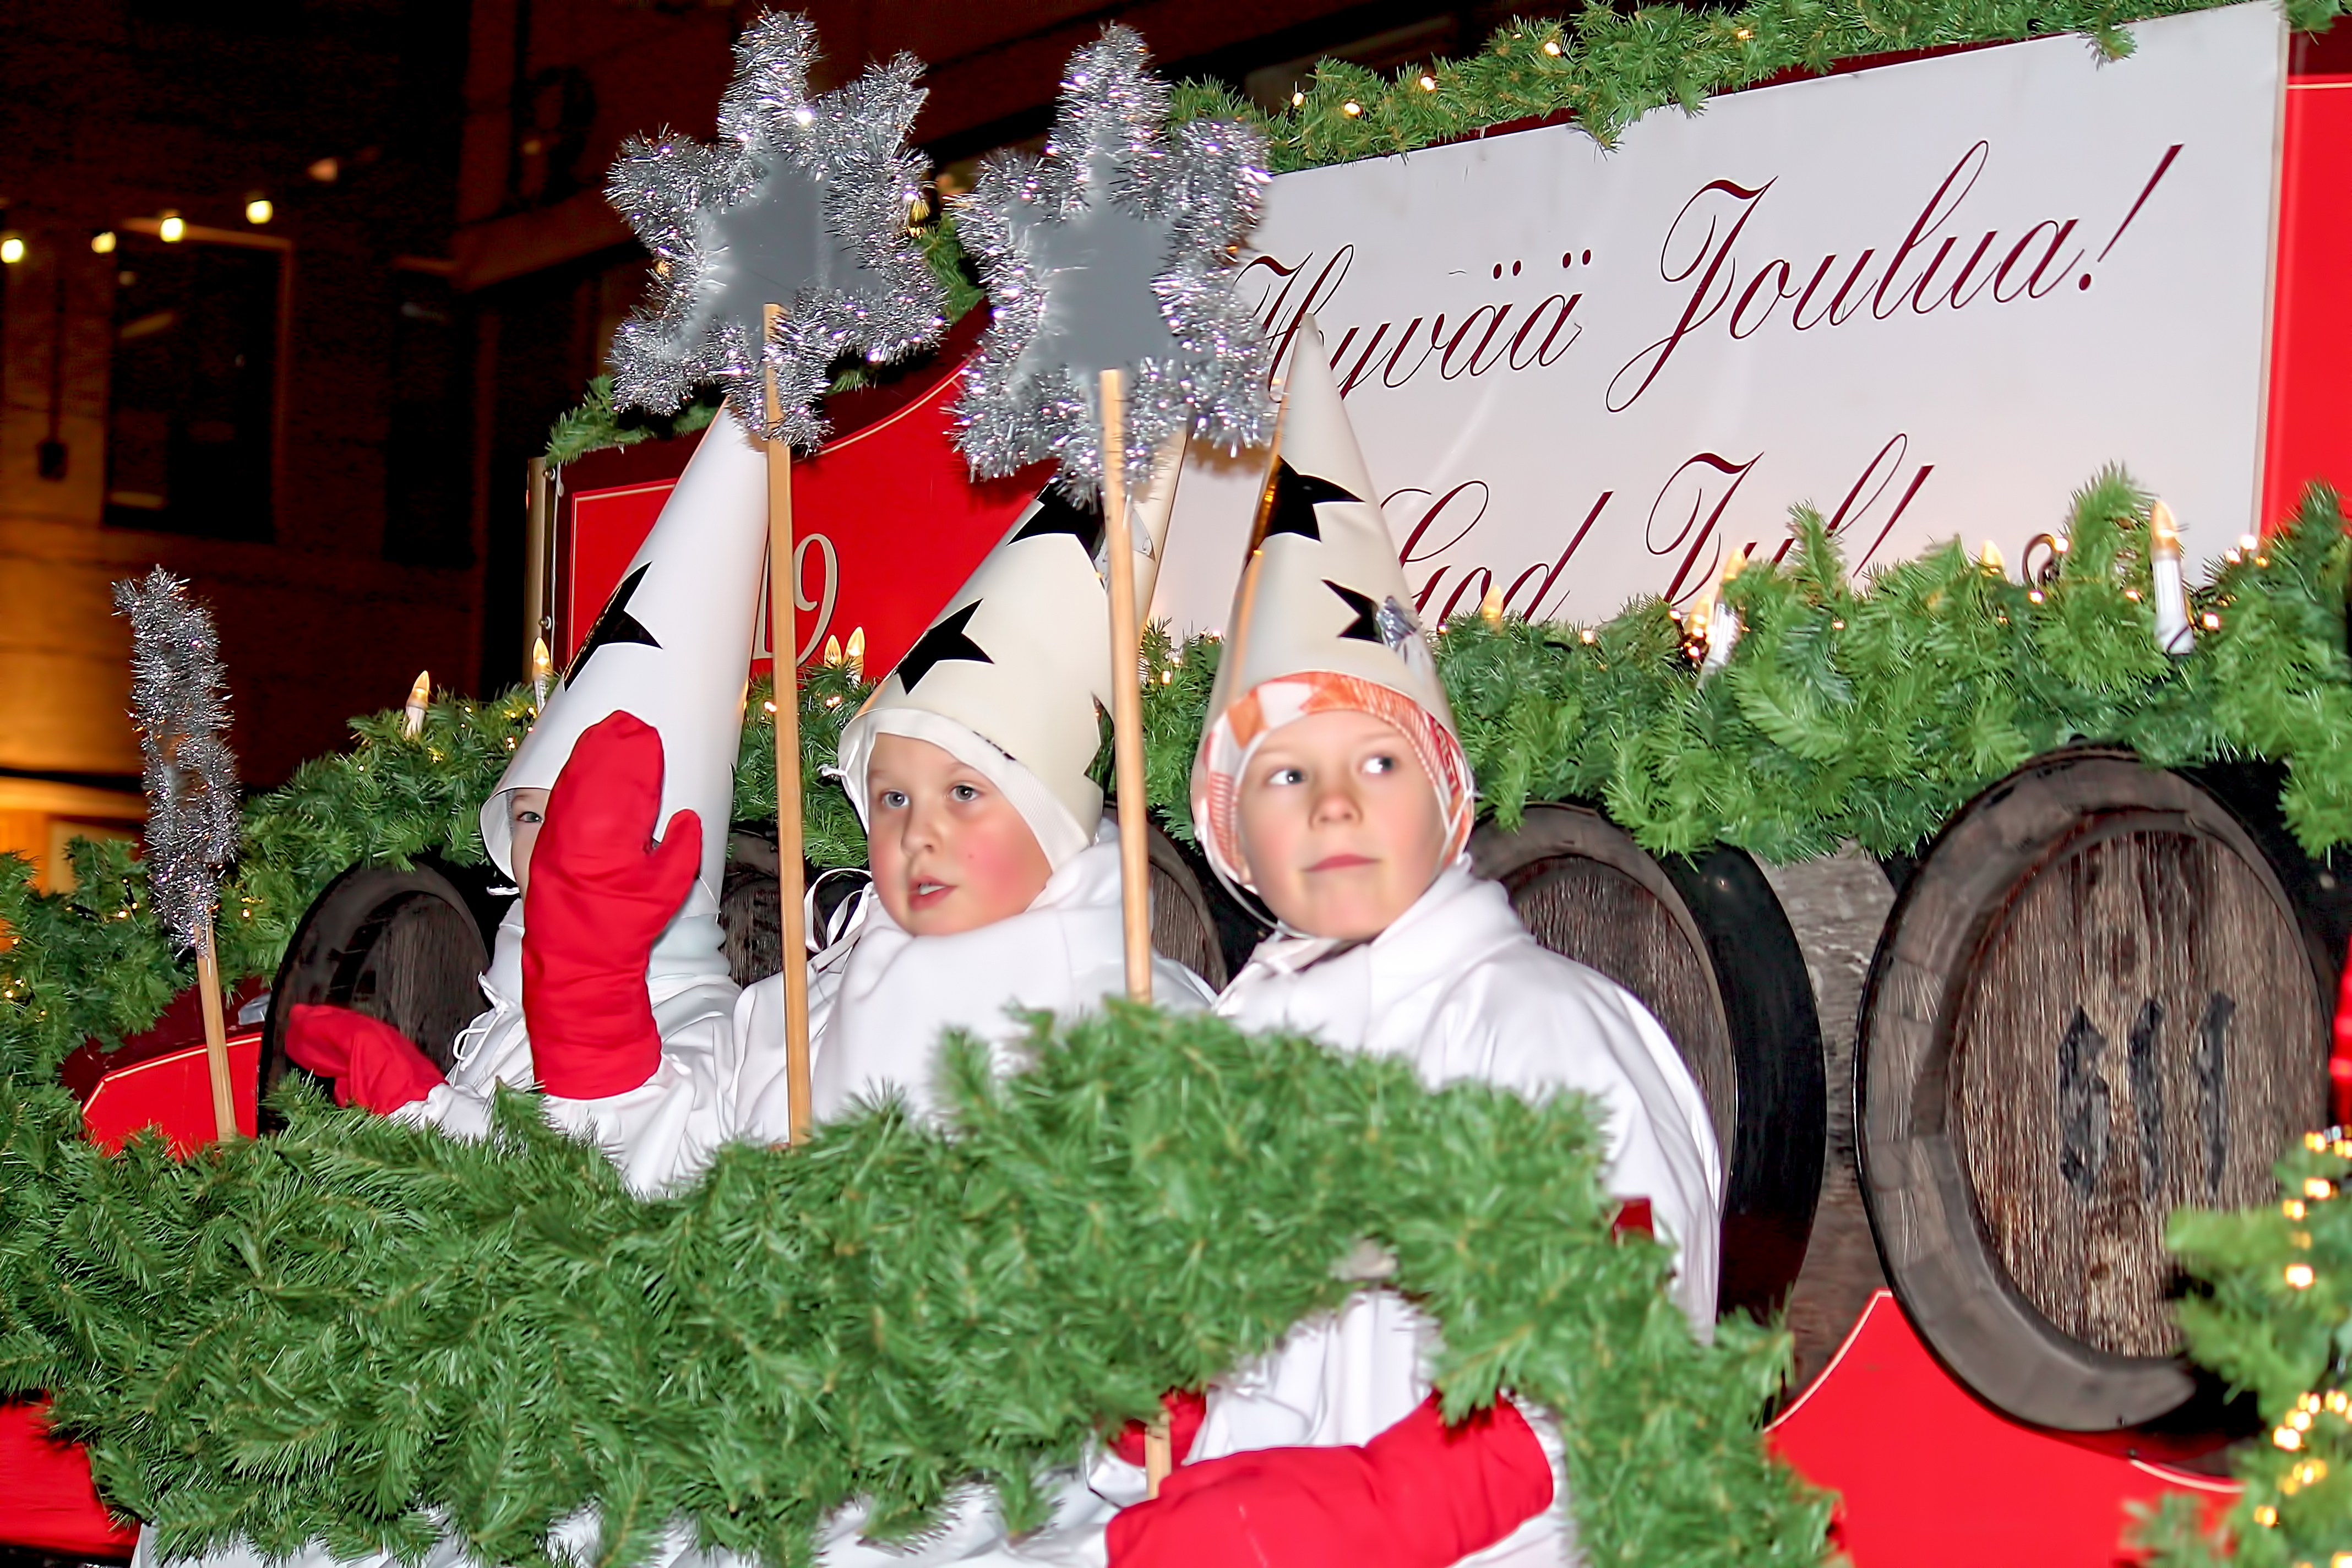
flower, meal, christmas, christmas decoration, 2014, day, finland, helsinki, event, lucia, procession